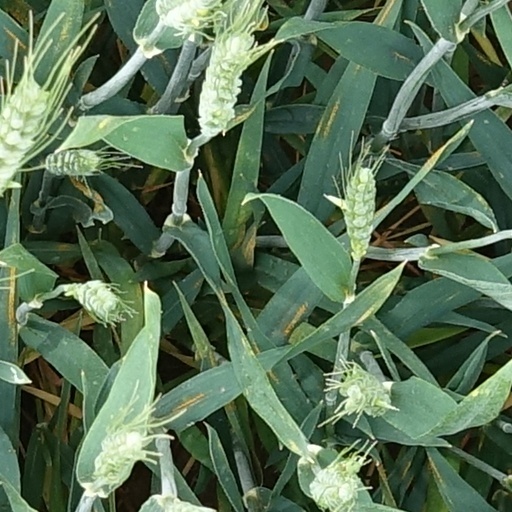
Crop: wheat